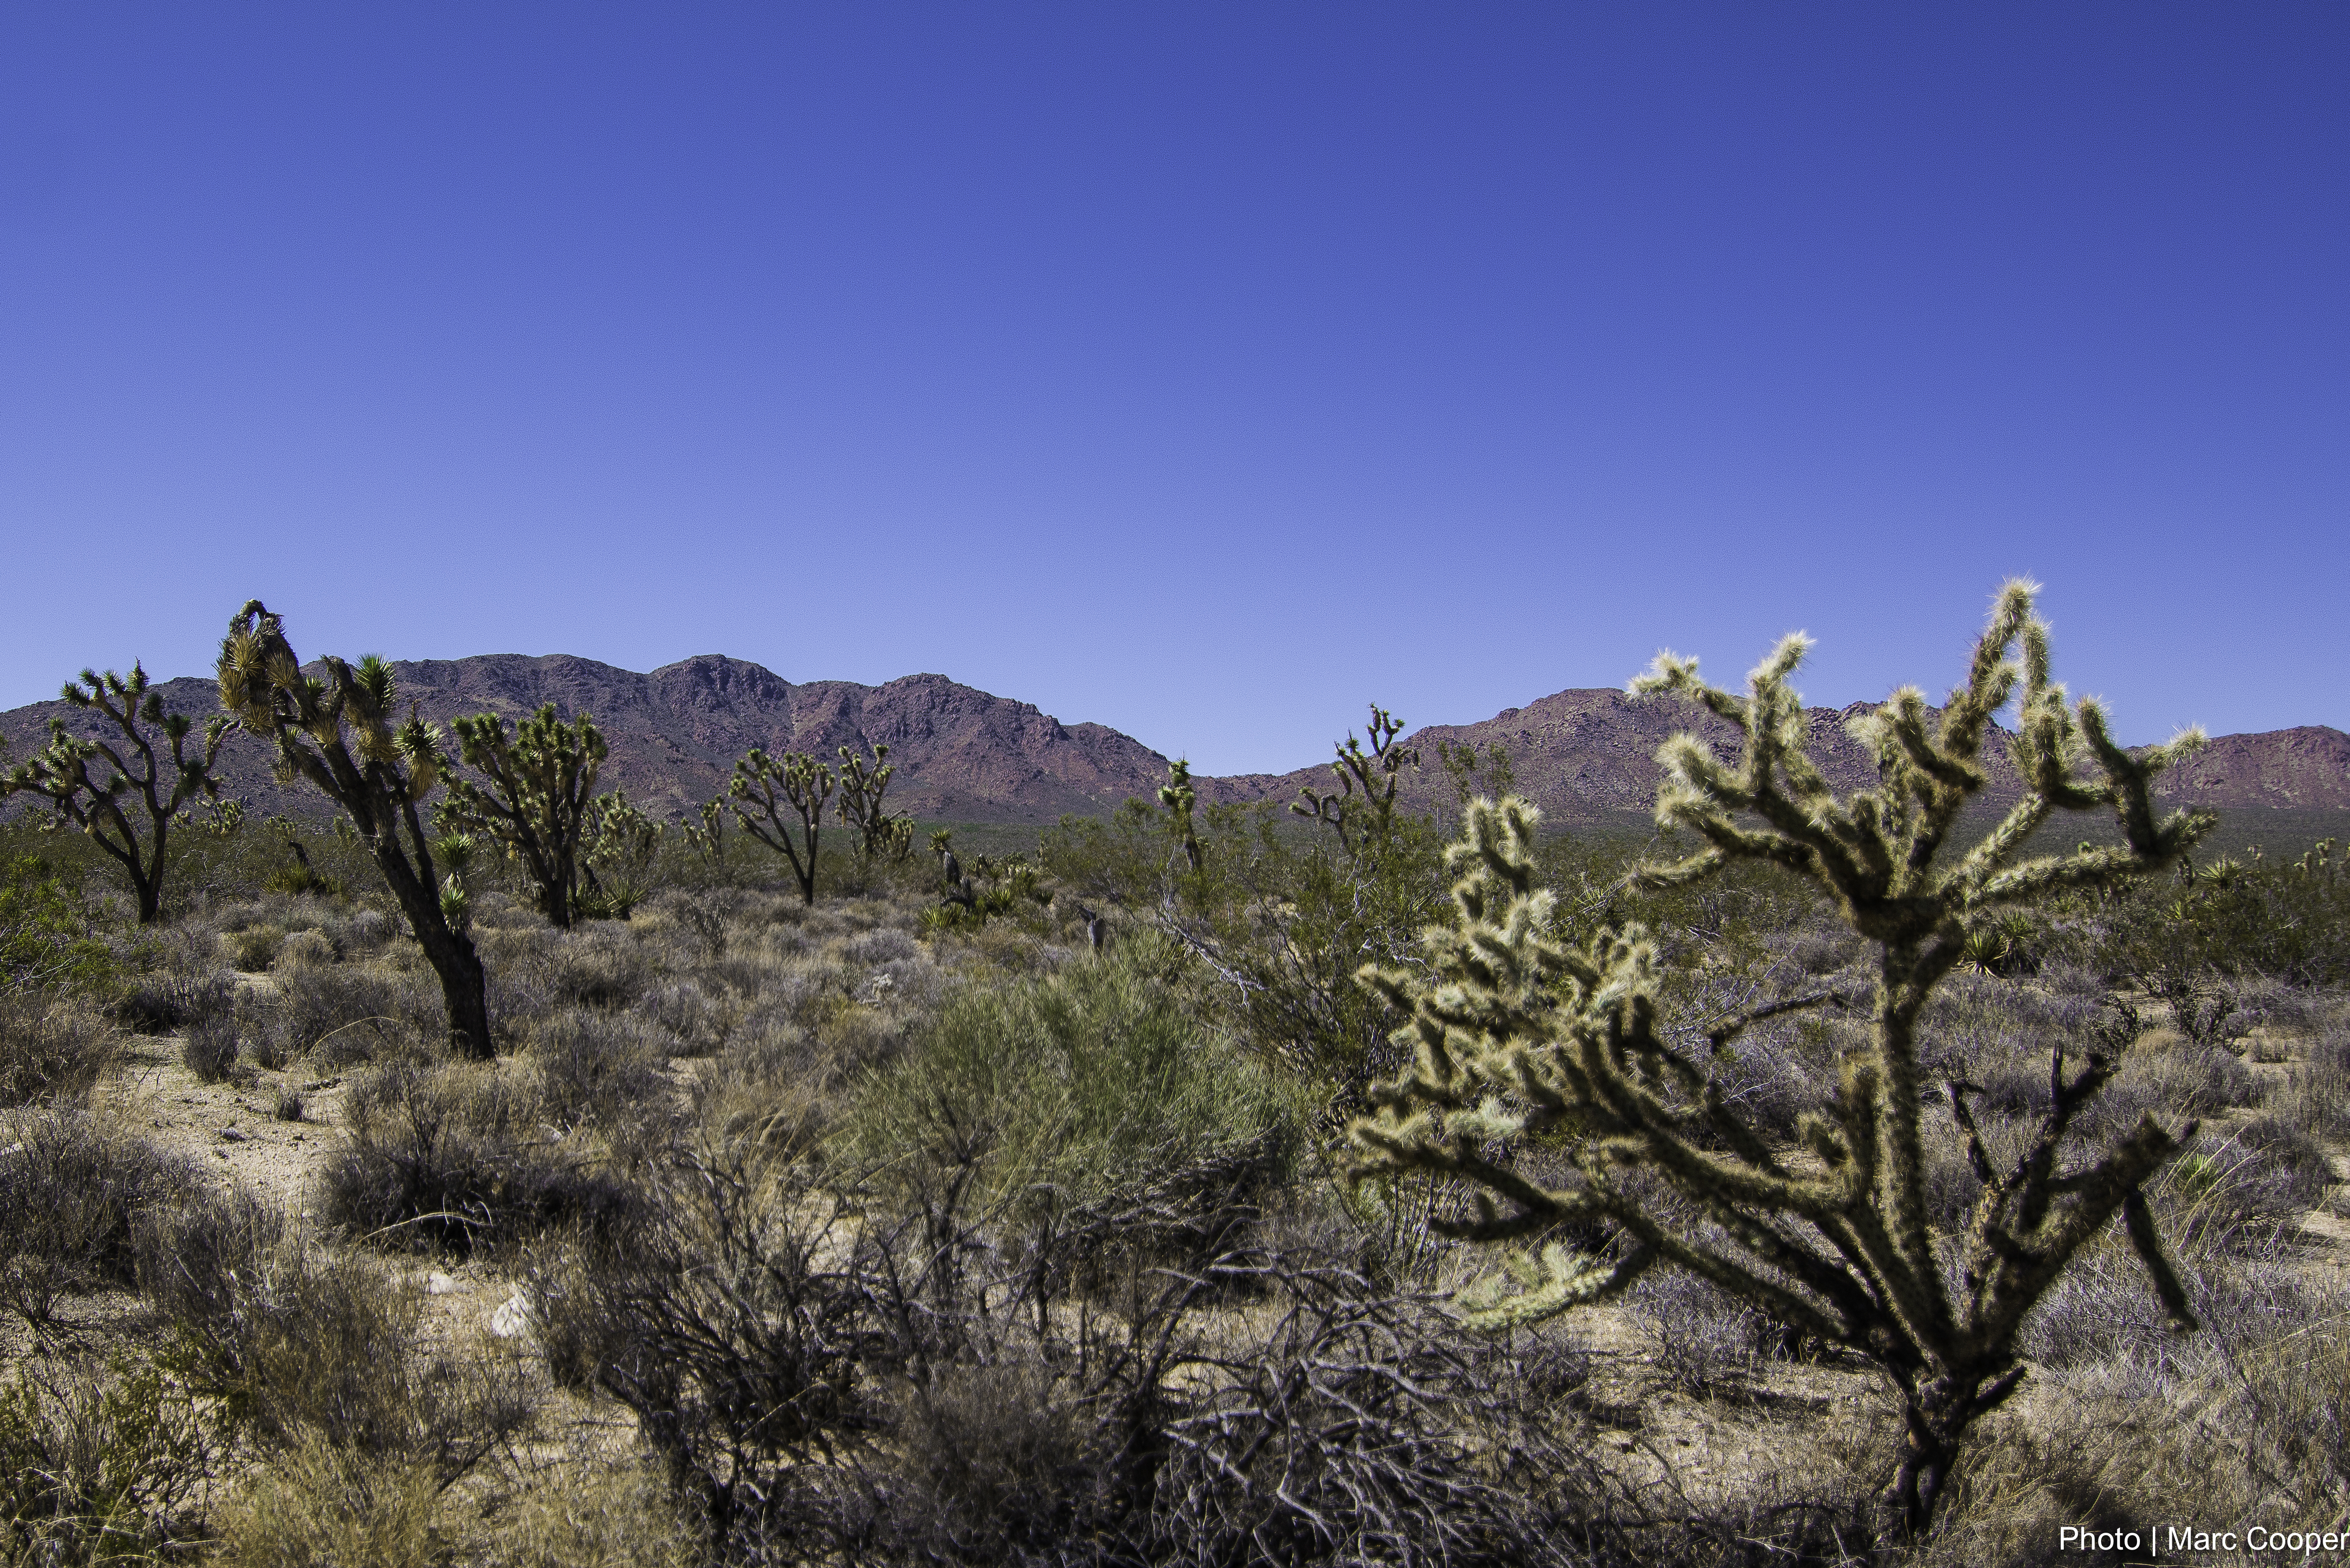
landscape, tree, rock, wilderness, mountain, trail, prairie, hill, desert, adventure, national park, flora, savanna, ridge, geology, plateau, amboy, californiadesert, habitat, ecosystem, natural environment, geographical feature, mountainous landforms